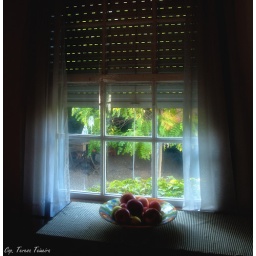
15 ~ apples by window light